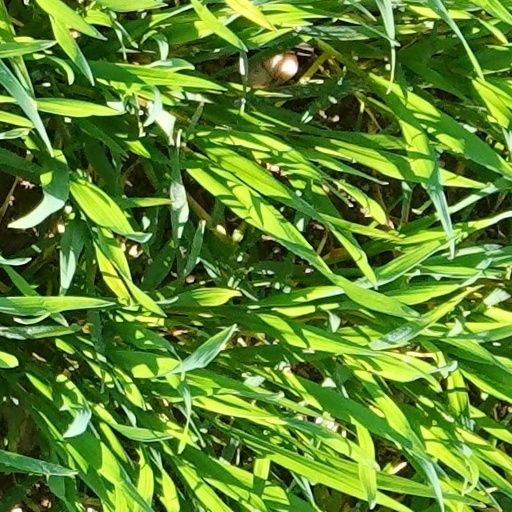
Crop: wheat